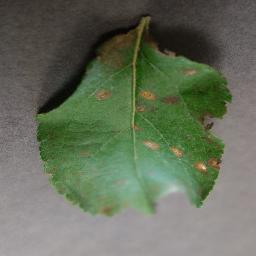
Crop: apple
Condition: cedar_rust